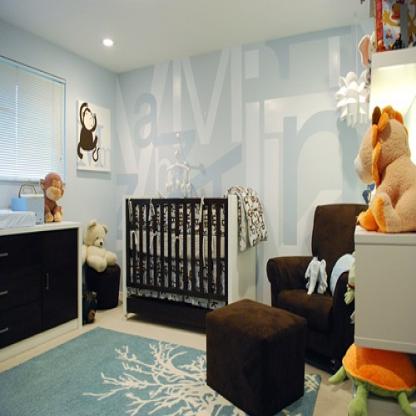
Scene: Indoor